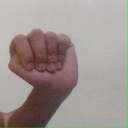
अक्षर: ठ